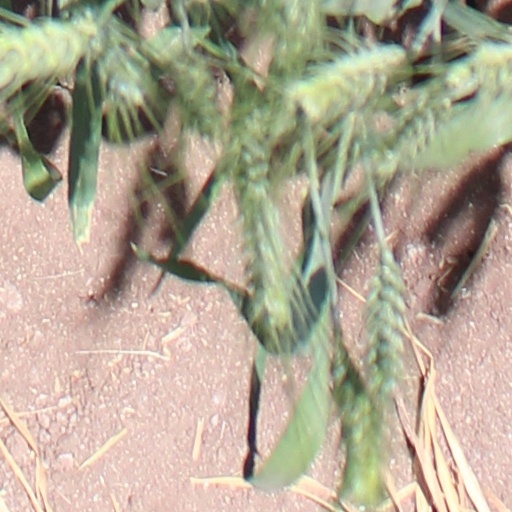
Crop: wheat